Leonard Pinkhof

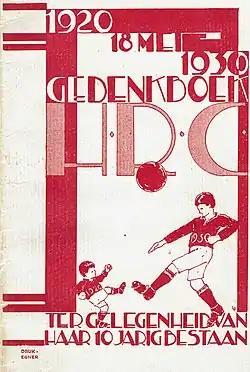
Poster for the Heldersche Racing Club football team (1930) Illustration by Pinkhof

Pinkhof was born on 19 June 1898 in Amsterdam. He studied at the ' (National School for Applied Arts) and the "Rijksakademie van beeldende kunsten" (State Academy of Fine Arts). His teachers included Johannes Josephus Aarts, , and Nicolaas van der Waay. He settled in Den Helder where he taught technical drawing at the "Ambachtsschool" (Craft School). In 1927 Pinkhof married Betty Koekoek with whom he had four children. His work was included in the 1939 exhibition and sale "Onze Kunst van Heden" (Our Art of Today) at the Rijksmuseum in Amsterdam. Pinkhof was a member of ' (The Independents).